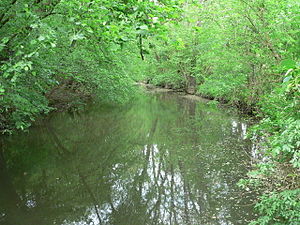
Wetter (flod)
Floden Wetter.
Wetter er en lille flod på 68 km. Floden ligger i Hessen i Tyskland.